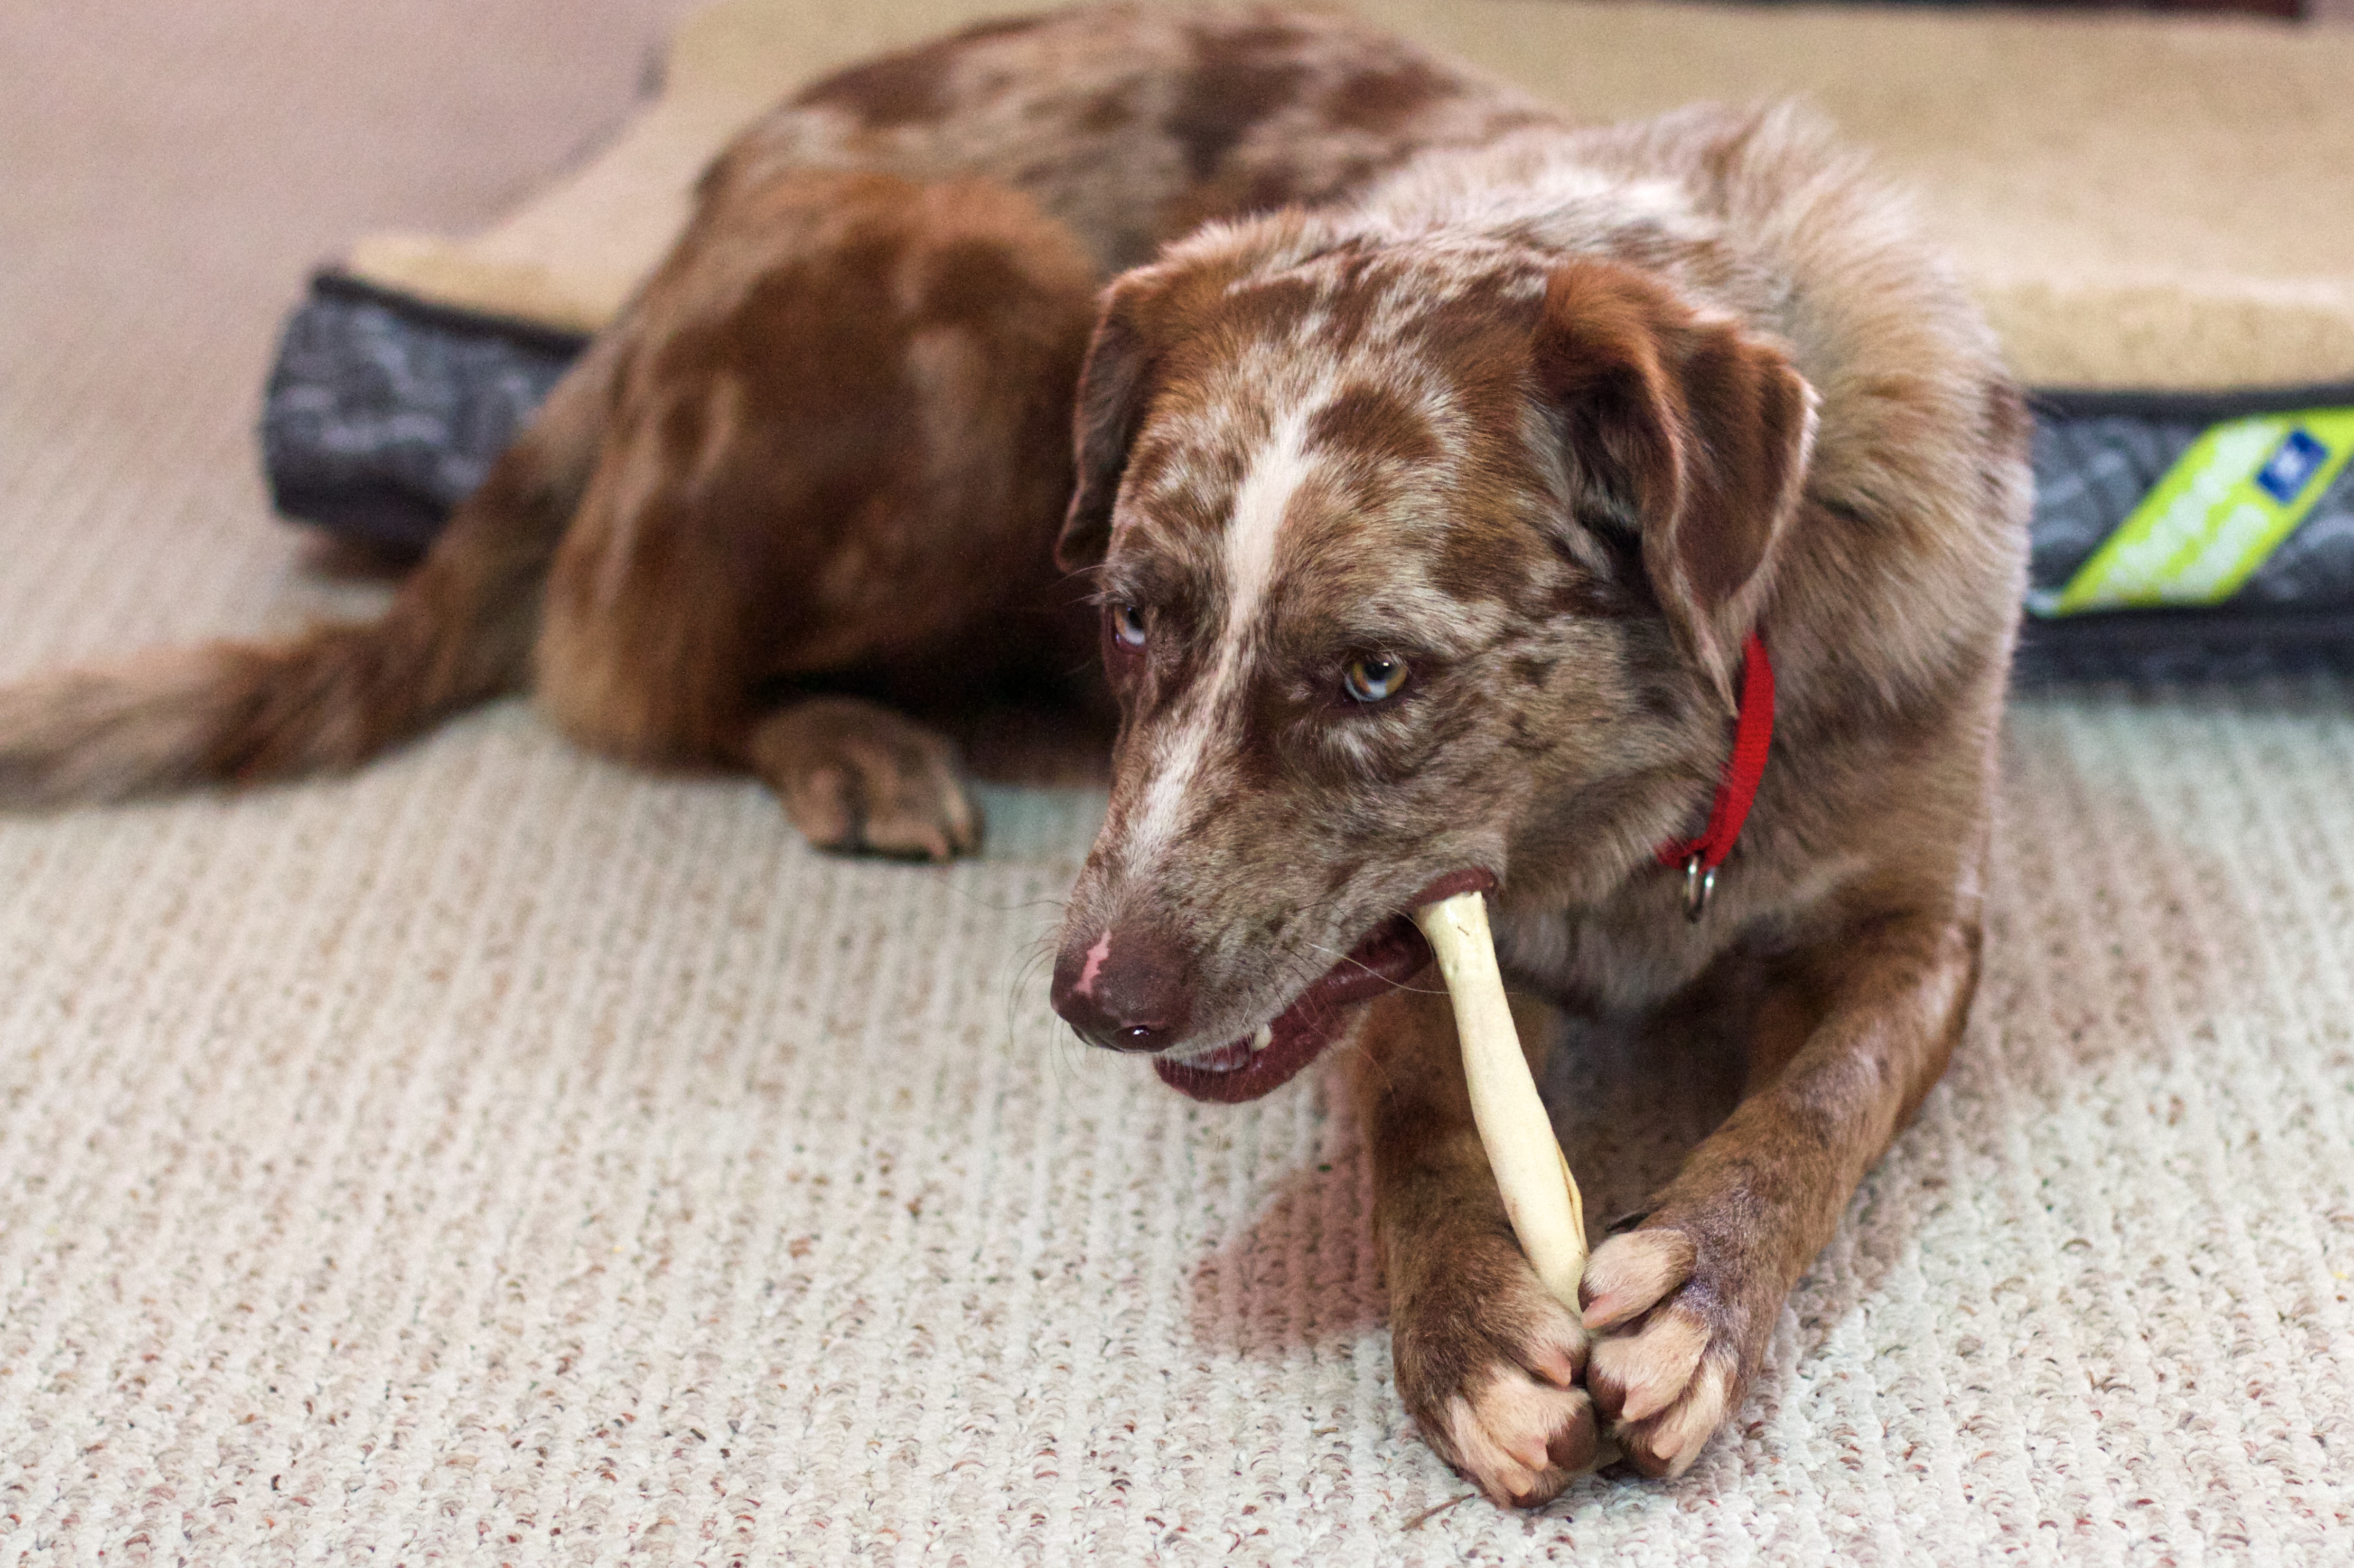
puppy, dog, mammal, hound, vertebrate, felix, dog breed, street dog, dog like mammal, lurcher